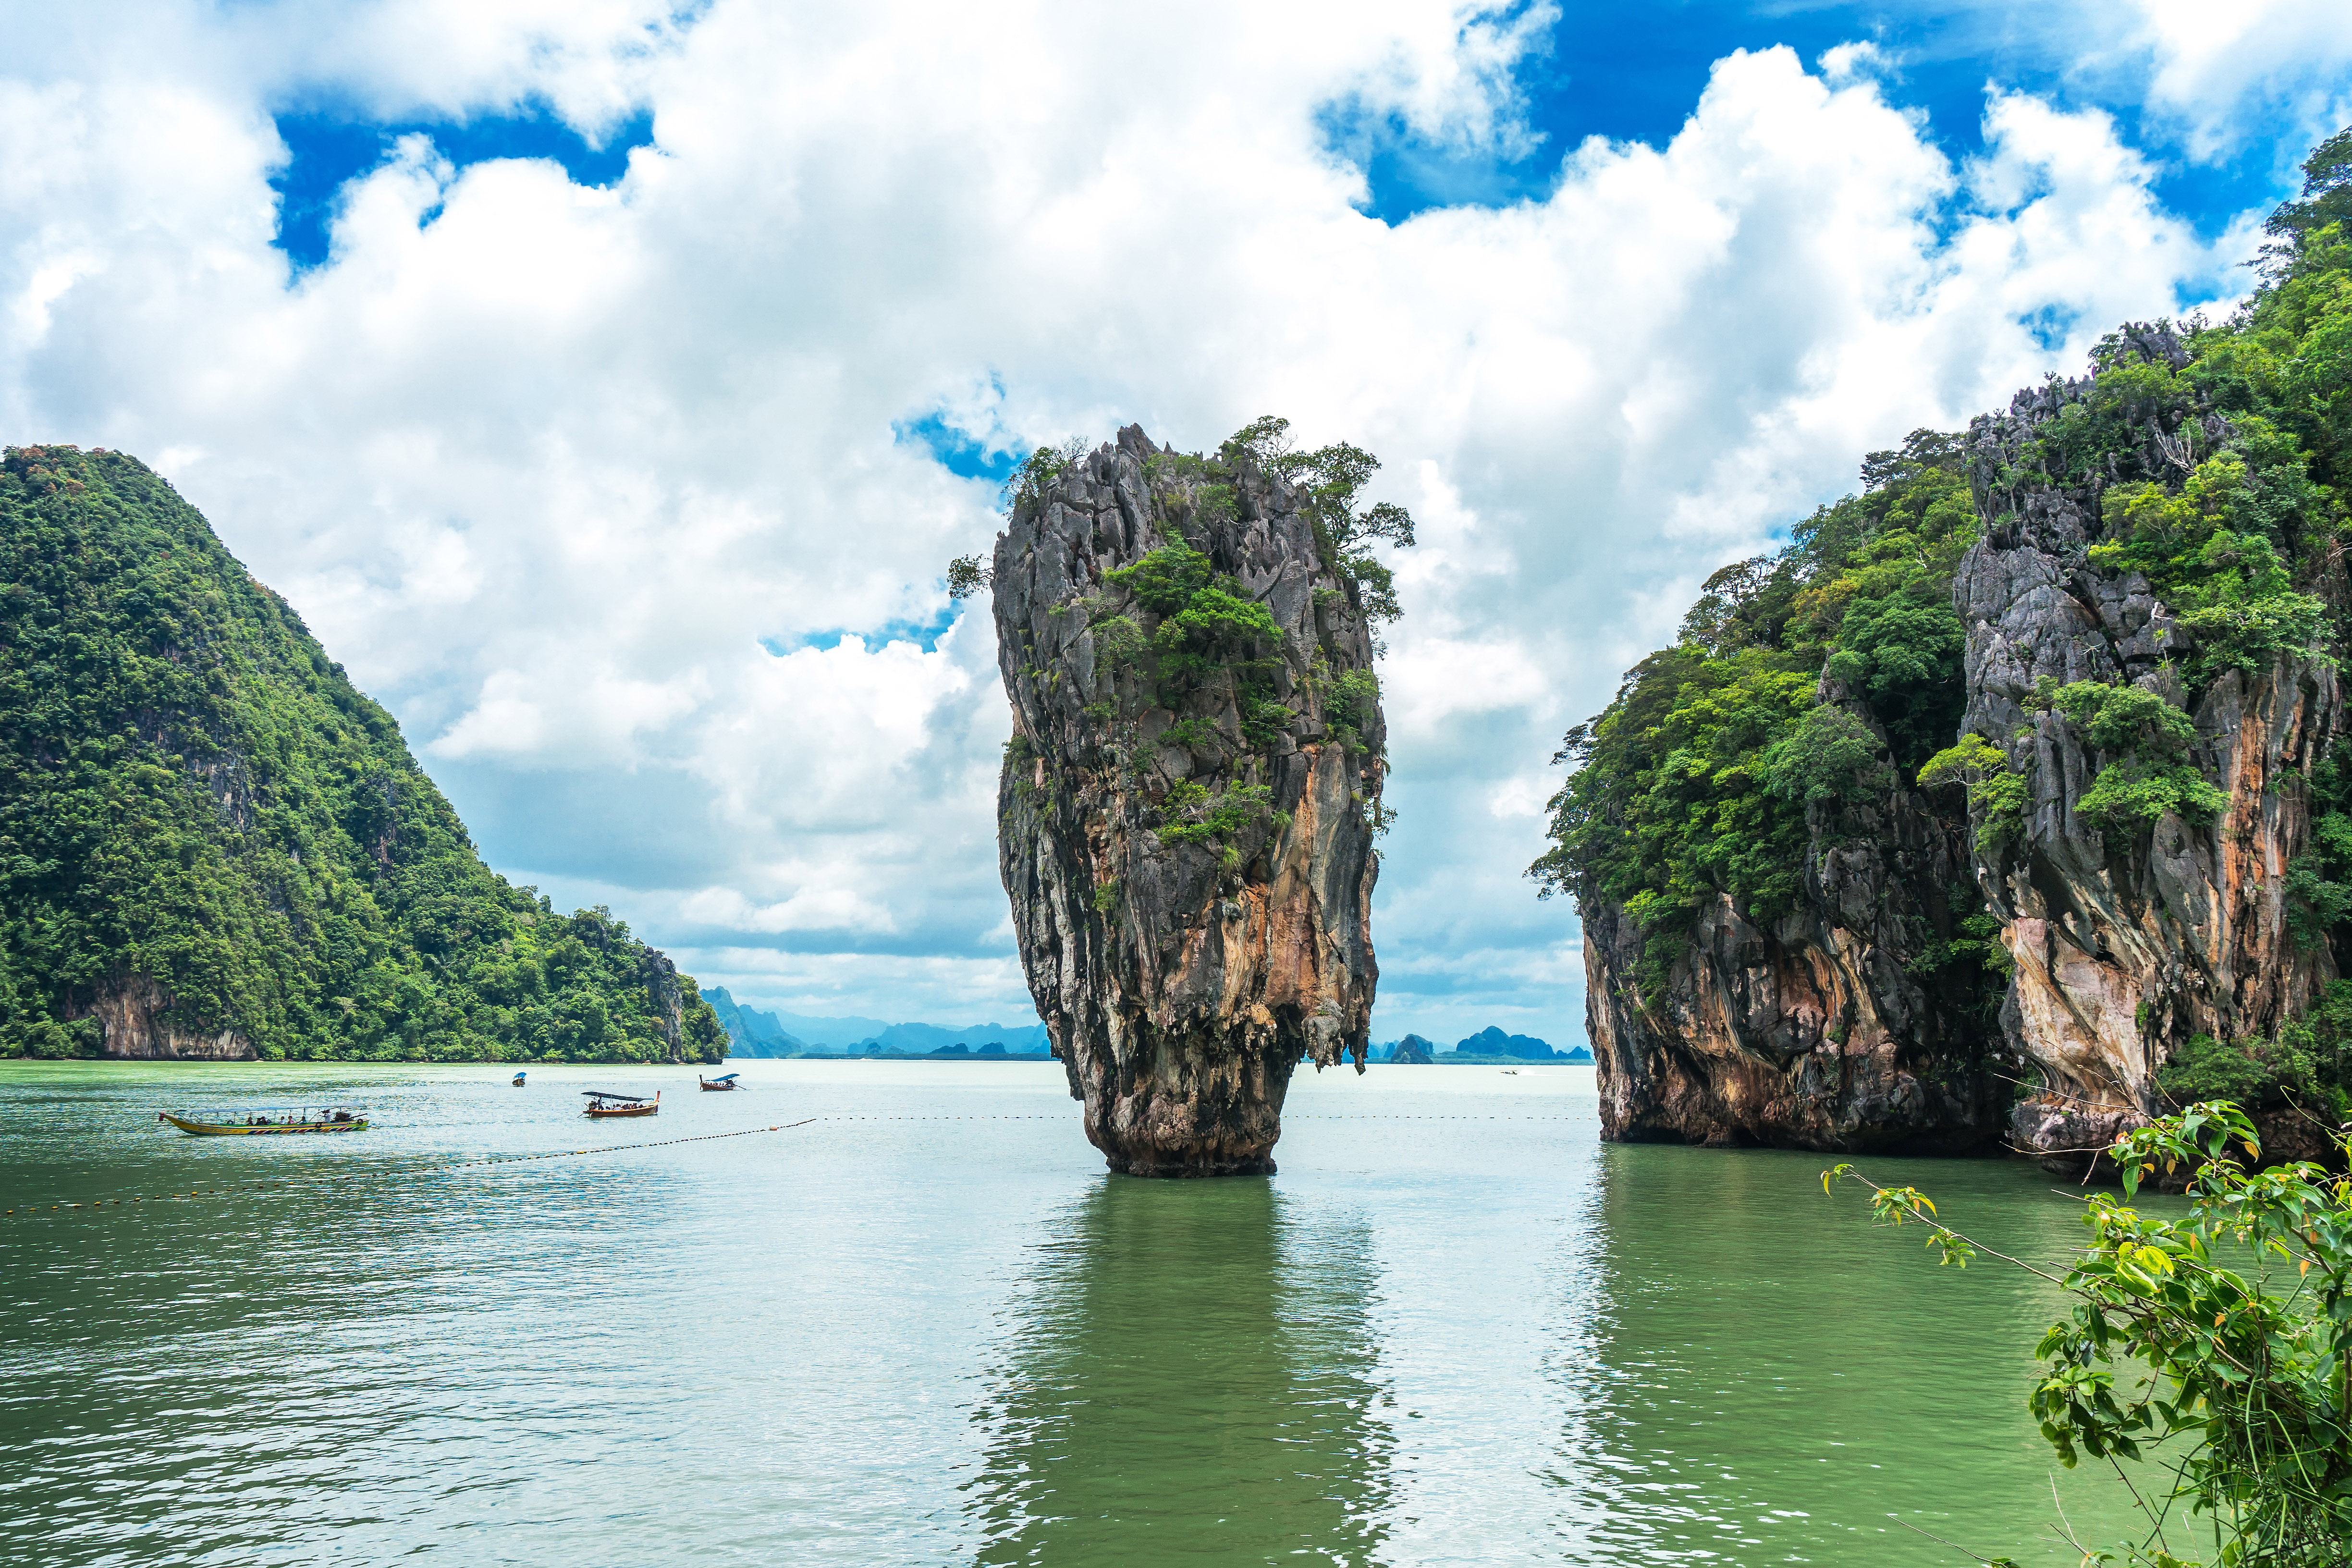
body of water, natural landscape, nature, water, water resources, sky, coastal and oceanic landforms, tropics, bay, sea, formation, rock, tourism, islet, coast, ocean, river, promontory, lagoon, cliff, island, watercourse, inlet, landscape, cloud, mount scenery, vacation, national park, mountain, klippe, world, caribbean, lake, tourist attraction, travel, cove, sound